Quest for Glory

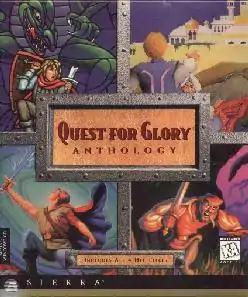
"Quest for Glory Anthology" cover art

Quest for Glory is a series of hybrid adventure/role-playing video games, which were designed by Corey and Lori Ann Cole. The series was created in the Sierra Creative Interpreter, a toolset developed at Sierra specifically to assist with adventure game development. The series combines humor, puzzle elements, themes and characters borrowed from various legends, puns, and memorable characters, creating a 5-part series in the Sierra stable.